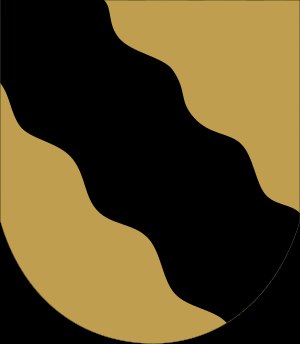
Rantasalmi
kommunevåben
Rantasalmi er en kommune i landskabet Södra Savolax i Finland.